Electronic cigarette and e-cigarette liquid marketing

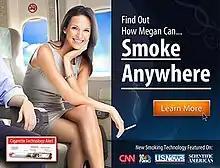
Screenshot of an unsolicited e-mail for an e-cigarette starter kit

A 2018 review stated, "E-cigarettes were initially advertised as a form of tobacco that could circumvent existing smoke-free legislation. Their increasing popularity brought initial confusion as to whether existing smoke-free legislation also applies to e-cigarettes." Some smokers were claimed to believe that such products made smoking acceptable, although smoking continued to decline.